2005 British Grand Prix

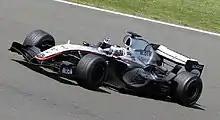
The race was won by Juan Pablo Montoya, his first victory for McLaren.

Montoya made his first pit stop on lap 21, a lap earlier than planned due to traffic. Alonso followed on lap 23, rejoining the race almost side-by-side with Montoya, who again held his line. Fisichella led for the next two laps, setting the fastest lap in the process, before making his first stop. On lap 28, with every driver except Sato having pitted, Montoya led Alonso by three seconds, followed by Fisichella, Button, Barrichello, Räikkönen, Michael Schumacher and Trulli.